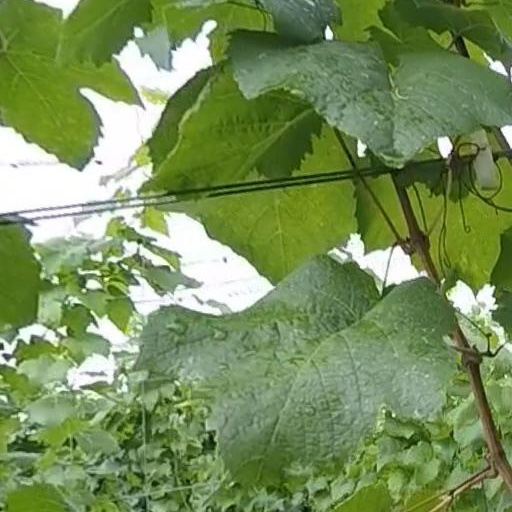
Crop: grape